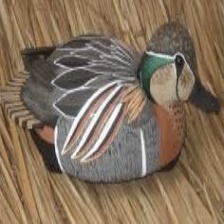
Species: BAIKAL TEAL
Scientific name: ANAS FORMOSA
ImageNet parent category: drake